Juan B. Castagnino Fine Arts Museum

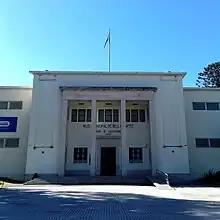
Juan B. Castagnino Fine Arts Museum

The Juan B. Castagnino Fine Arts Museum is an art museum in the city of Rosario, , considered the most important of the interior of the country and the second in national terms. It is administered by the municipal government. The museum lies within the Parque de la Independencia (the largest of Rosario's urban parks) immediately outside the city center, at the intersection of Oroño Boulevard and Pellegrini Avenue.